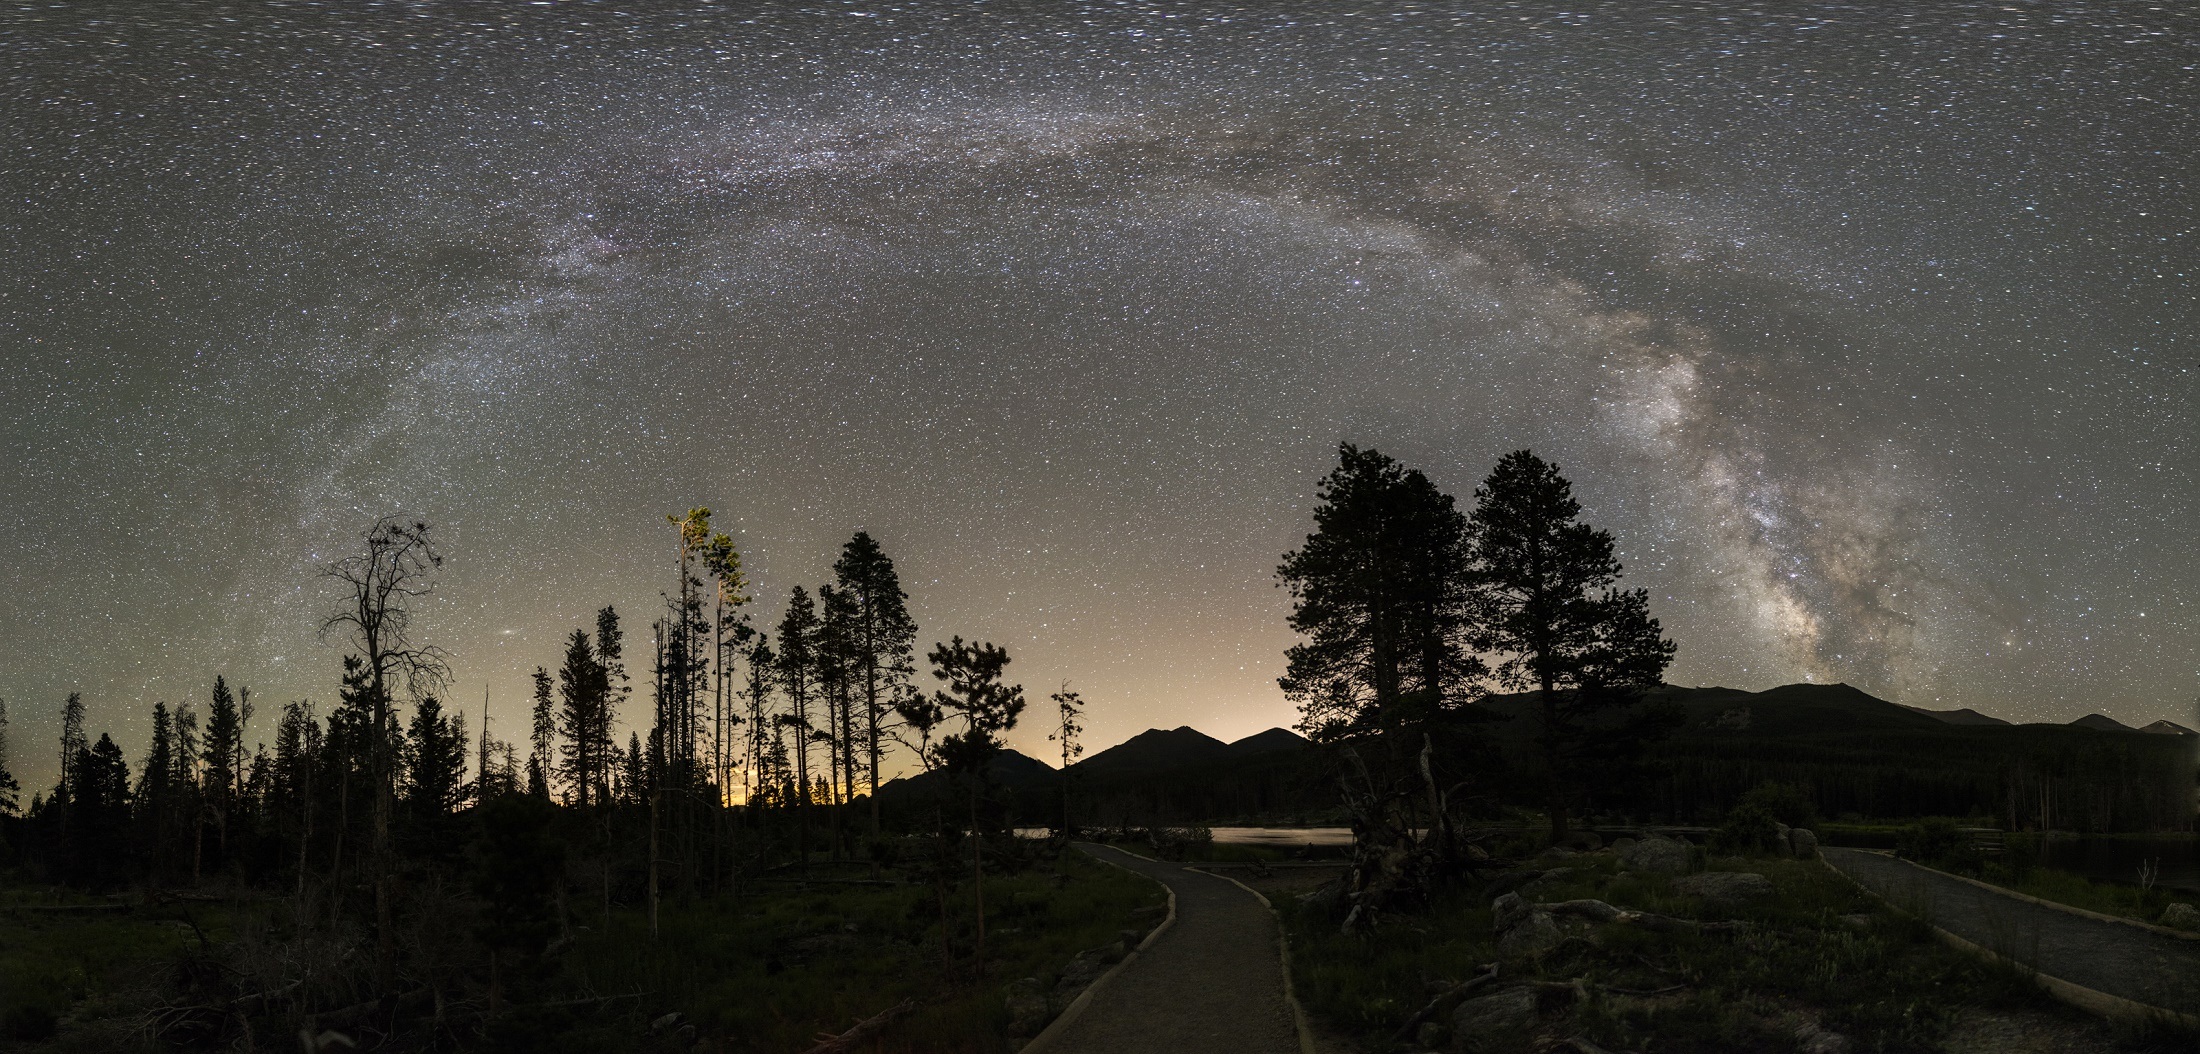
landscape, sky, night, sunlight, morning, star, milky way, cosmos, atmosphere, panorama, scenic, space, usa, darkness, galaxy, night sky, starry, outdoors, lights, astronomy, colorado, stars, bright, astronomical object, rocky mountain national park, atmospheric phenomenon